Koxie (singer)

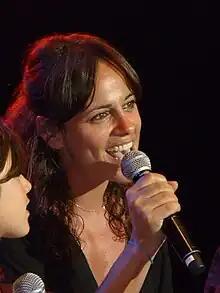
Cohen in 2012

Laure Cohen, known by her stage name Koxie, is a French singer of Tunisian origin, who came to prominence through her 2007 hit "Garçon" that topped the French Official Singles Chart. She was born in Neuilly-sur-Seine, Hauts-de-Seine département west of Paris on 26 February 1977. She released her self-titled debut album "Koxie" in 2007. She is signed since June 2007 to AZ French record label affiliated with Universal Music France.